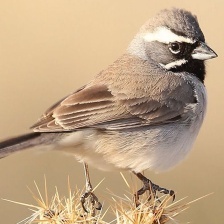
Species: BLACK-THROATED SPARROW
Scientific name: AMPHISPIZA BILINEATA